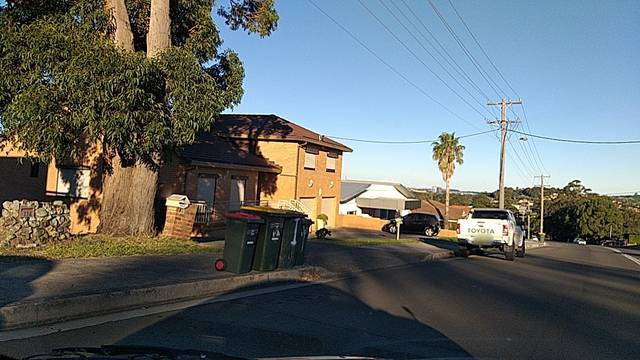
Region: Australia
Coordinates: -34.431, 150.844